Ficus virens

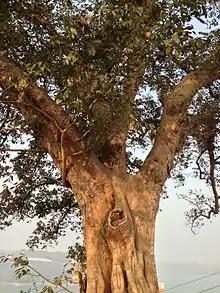

It is a medium-sized to huge tree which grows to a height of In dry areas and up to tall in wetter areas. It is a fig tree belonging to the group of trees known as strangler figs, which is because its seeds can germinate on other trees and grow to strangle and eventually kill the host tree.